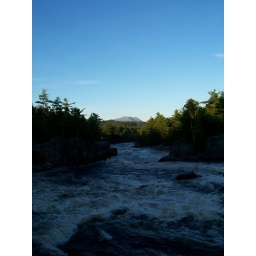
Here, with the river and forest dark, the mountain stands out in the distance.